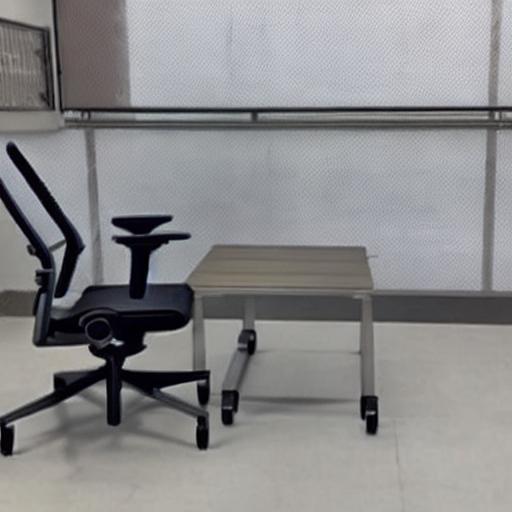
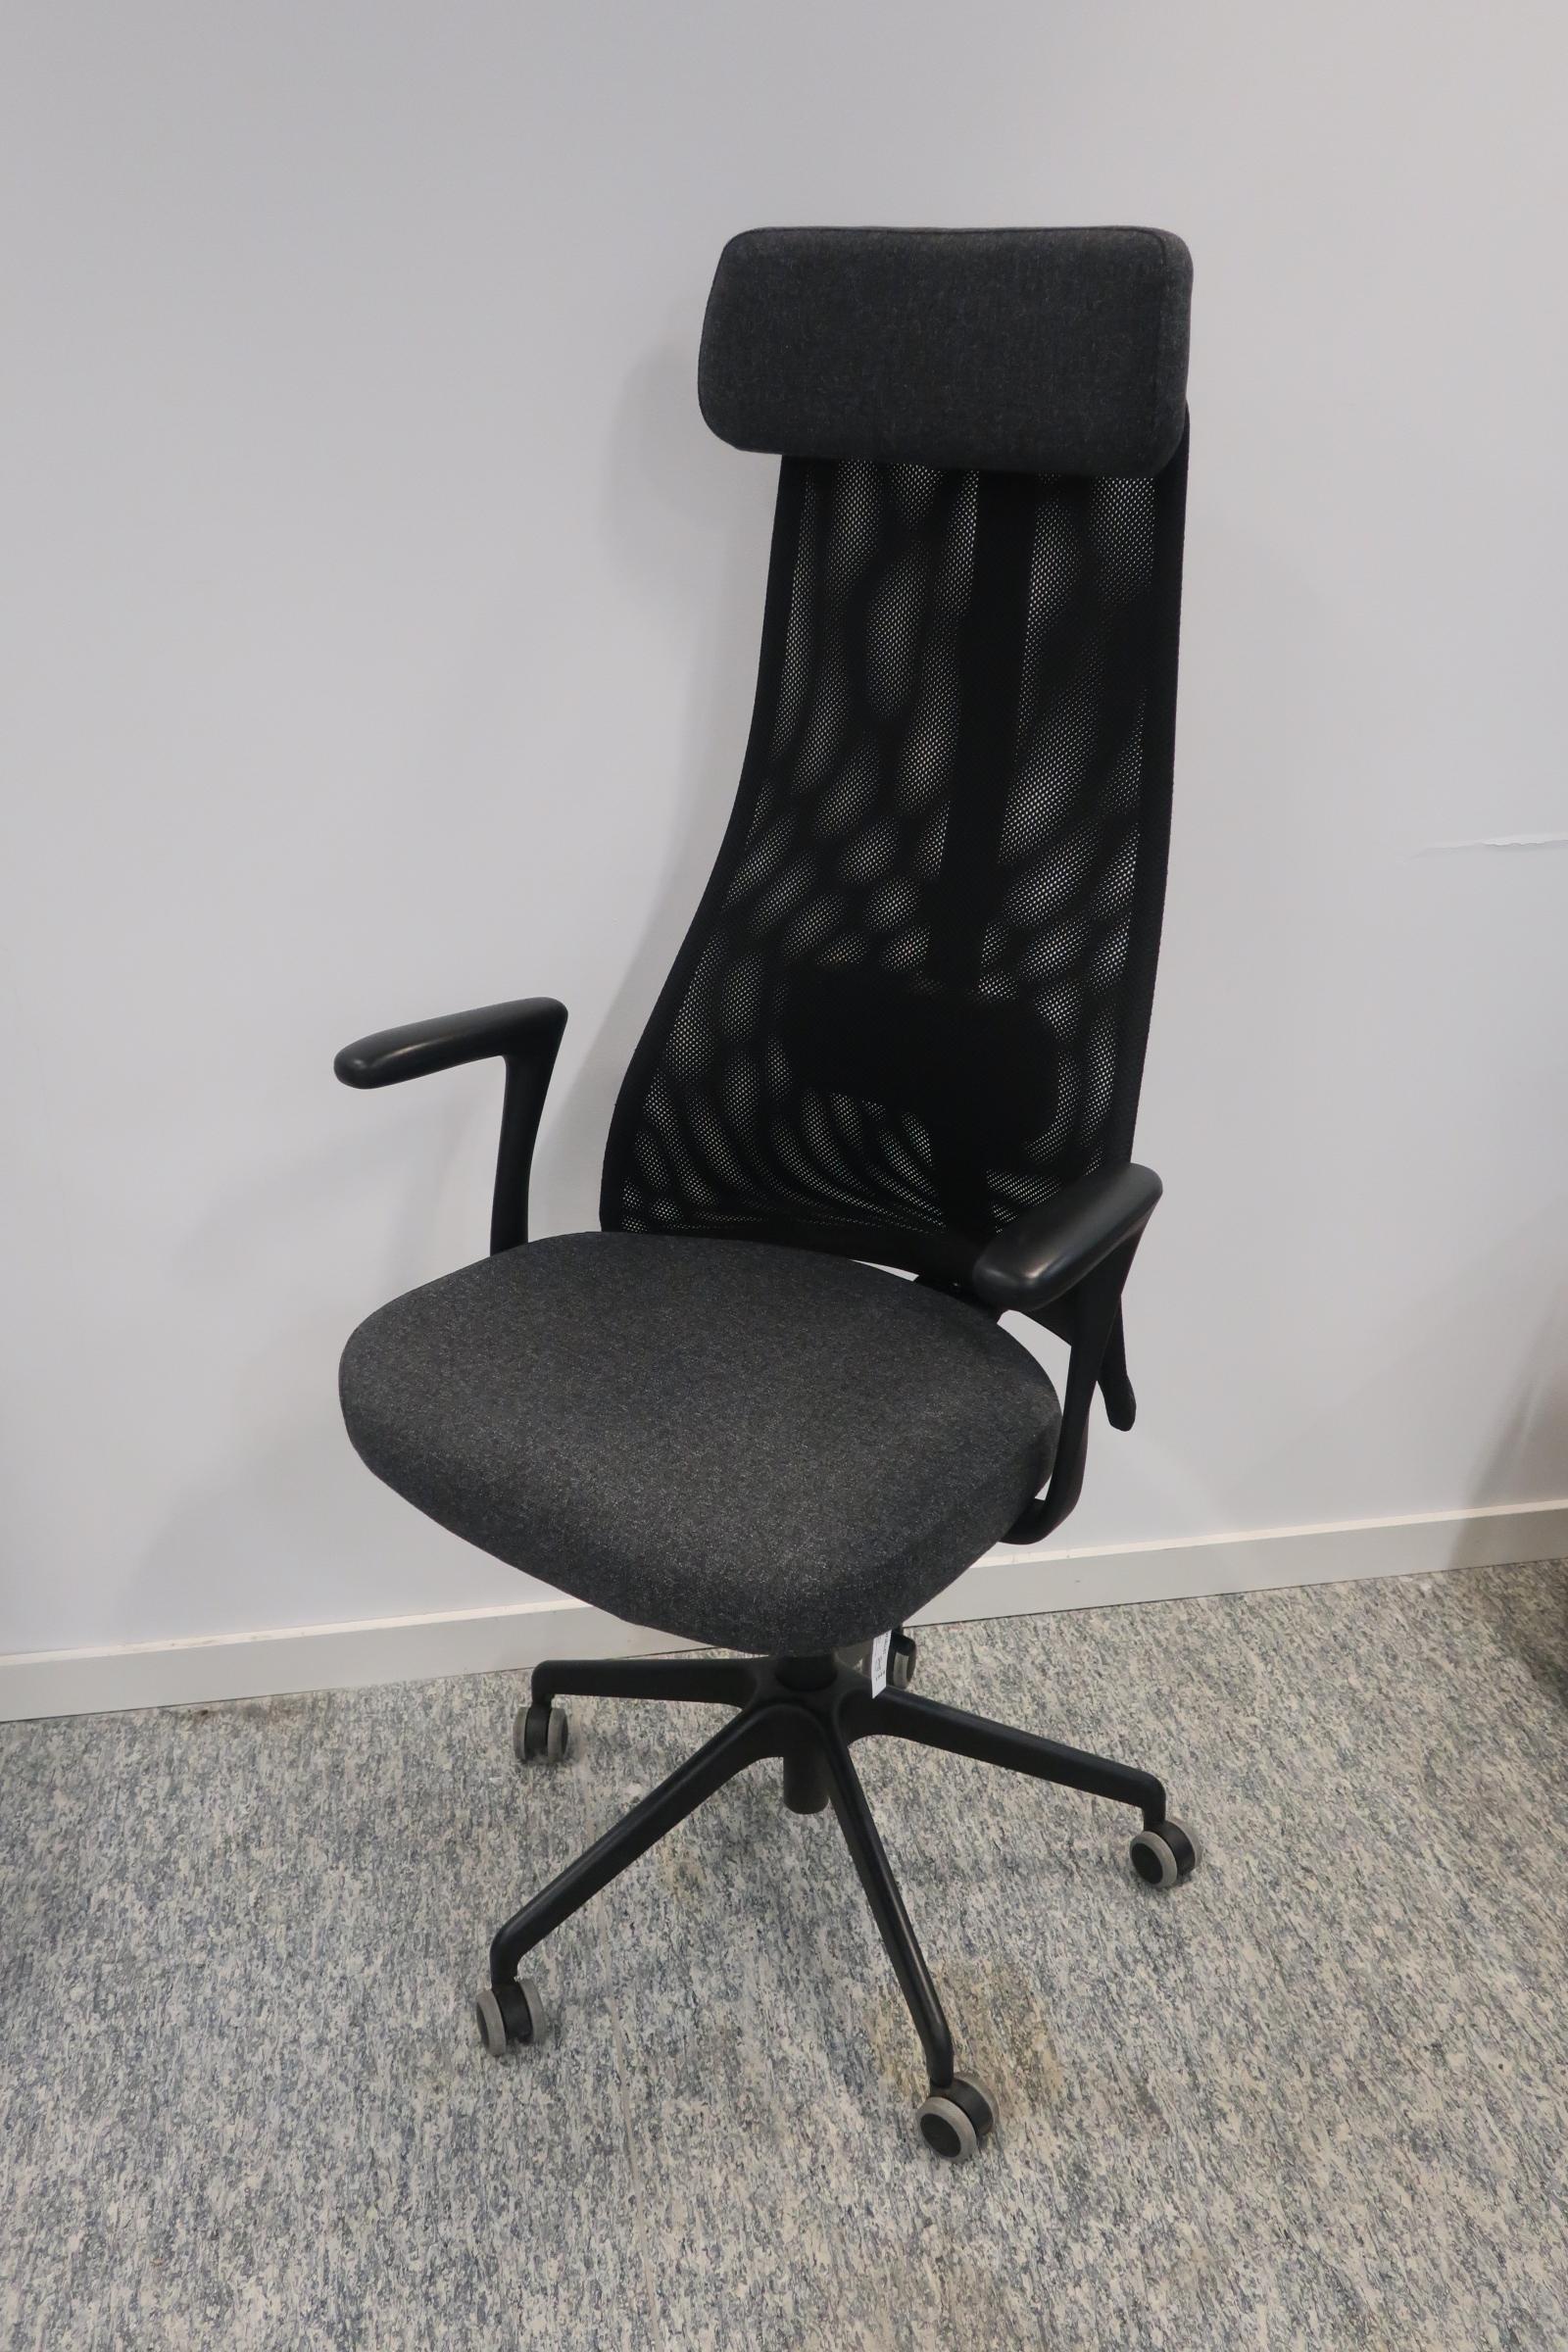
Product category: items_chair
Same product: no